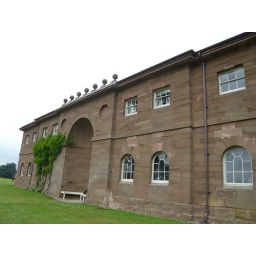
Side windows look onto rolling hills &amp;amp; a lake &amp;amp; gardens designed by capability Brown